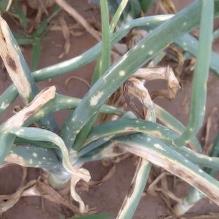
Crop: Onion
Condition: alternaria-d